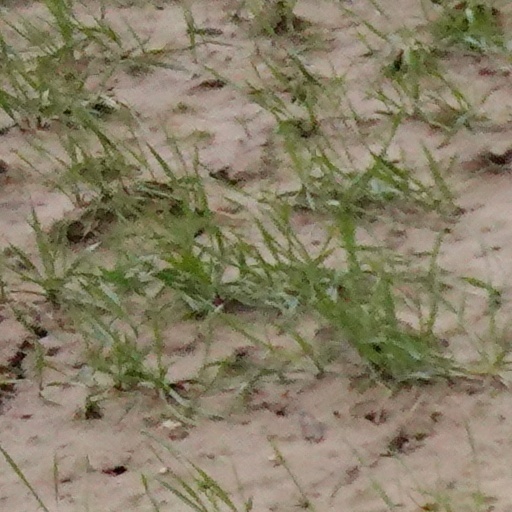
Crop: wheat